White-winged fairywren

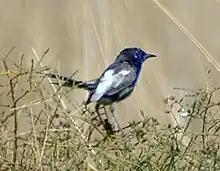
Male (ssp. "leuconotus") in partial breeding plumage, Coolmunda Dam, Queensland

Measuring in length, white-winged fairywrens are one of the two smallest species of "Malurus". Males typically weigh between while females weigh between . Averaging in males and in females, the bill is relatively long, narrow and pointed and wider at the base. Wider than it is deep, the bill is similar in shape to those of other birds that feed by probing for or picking insects off their environs. It is finer and more pointed in this species than in other fairywrens.